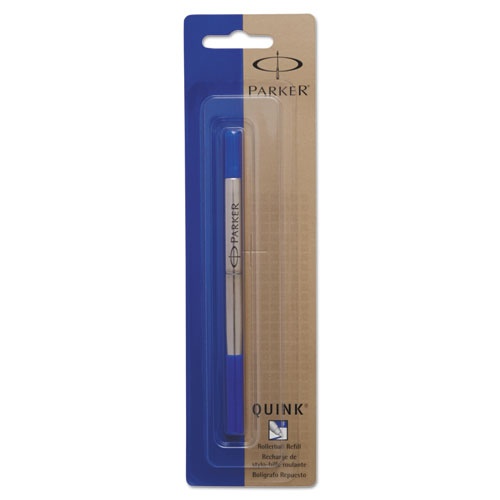
Refill For Parker Roller Ball Pens, Fine Point, Blue Ink
Brand: Parker
Smooth writing pen features Quink® exclusive ink, providing optimal performance with no blockages or breaks. Chrome barrel with black accents is timelessly tasteful. Refill Format: Standard Ceramic Rollerball; Special Ink Type: Quink®; Refill For Series: Parker® Roller Ball Pens; Refill Tip Type: Conical.
Category: Office Supplies > Office Instruments > Writing & Drawing Instrument Accessories > Pen Ink & Refills